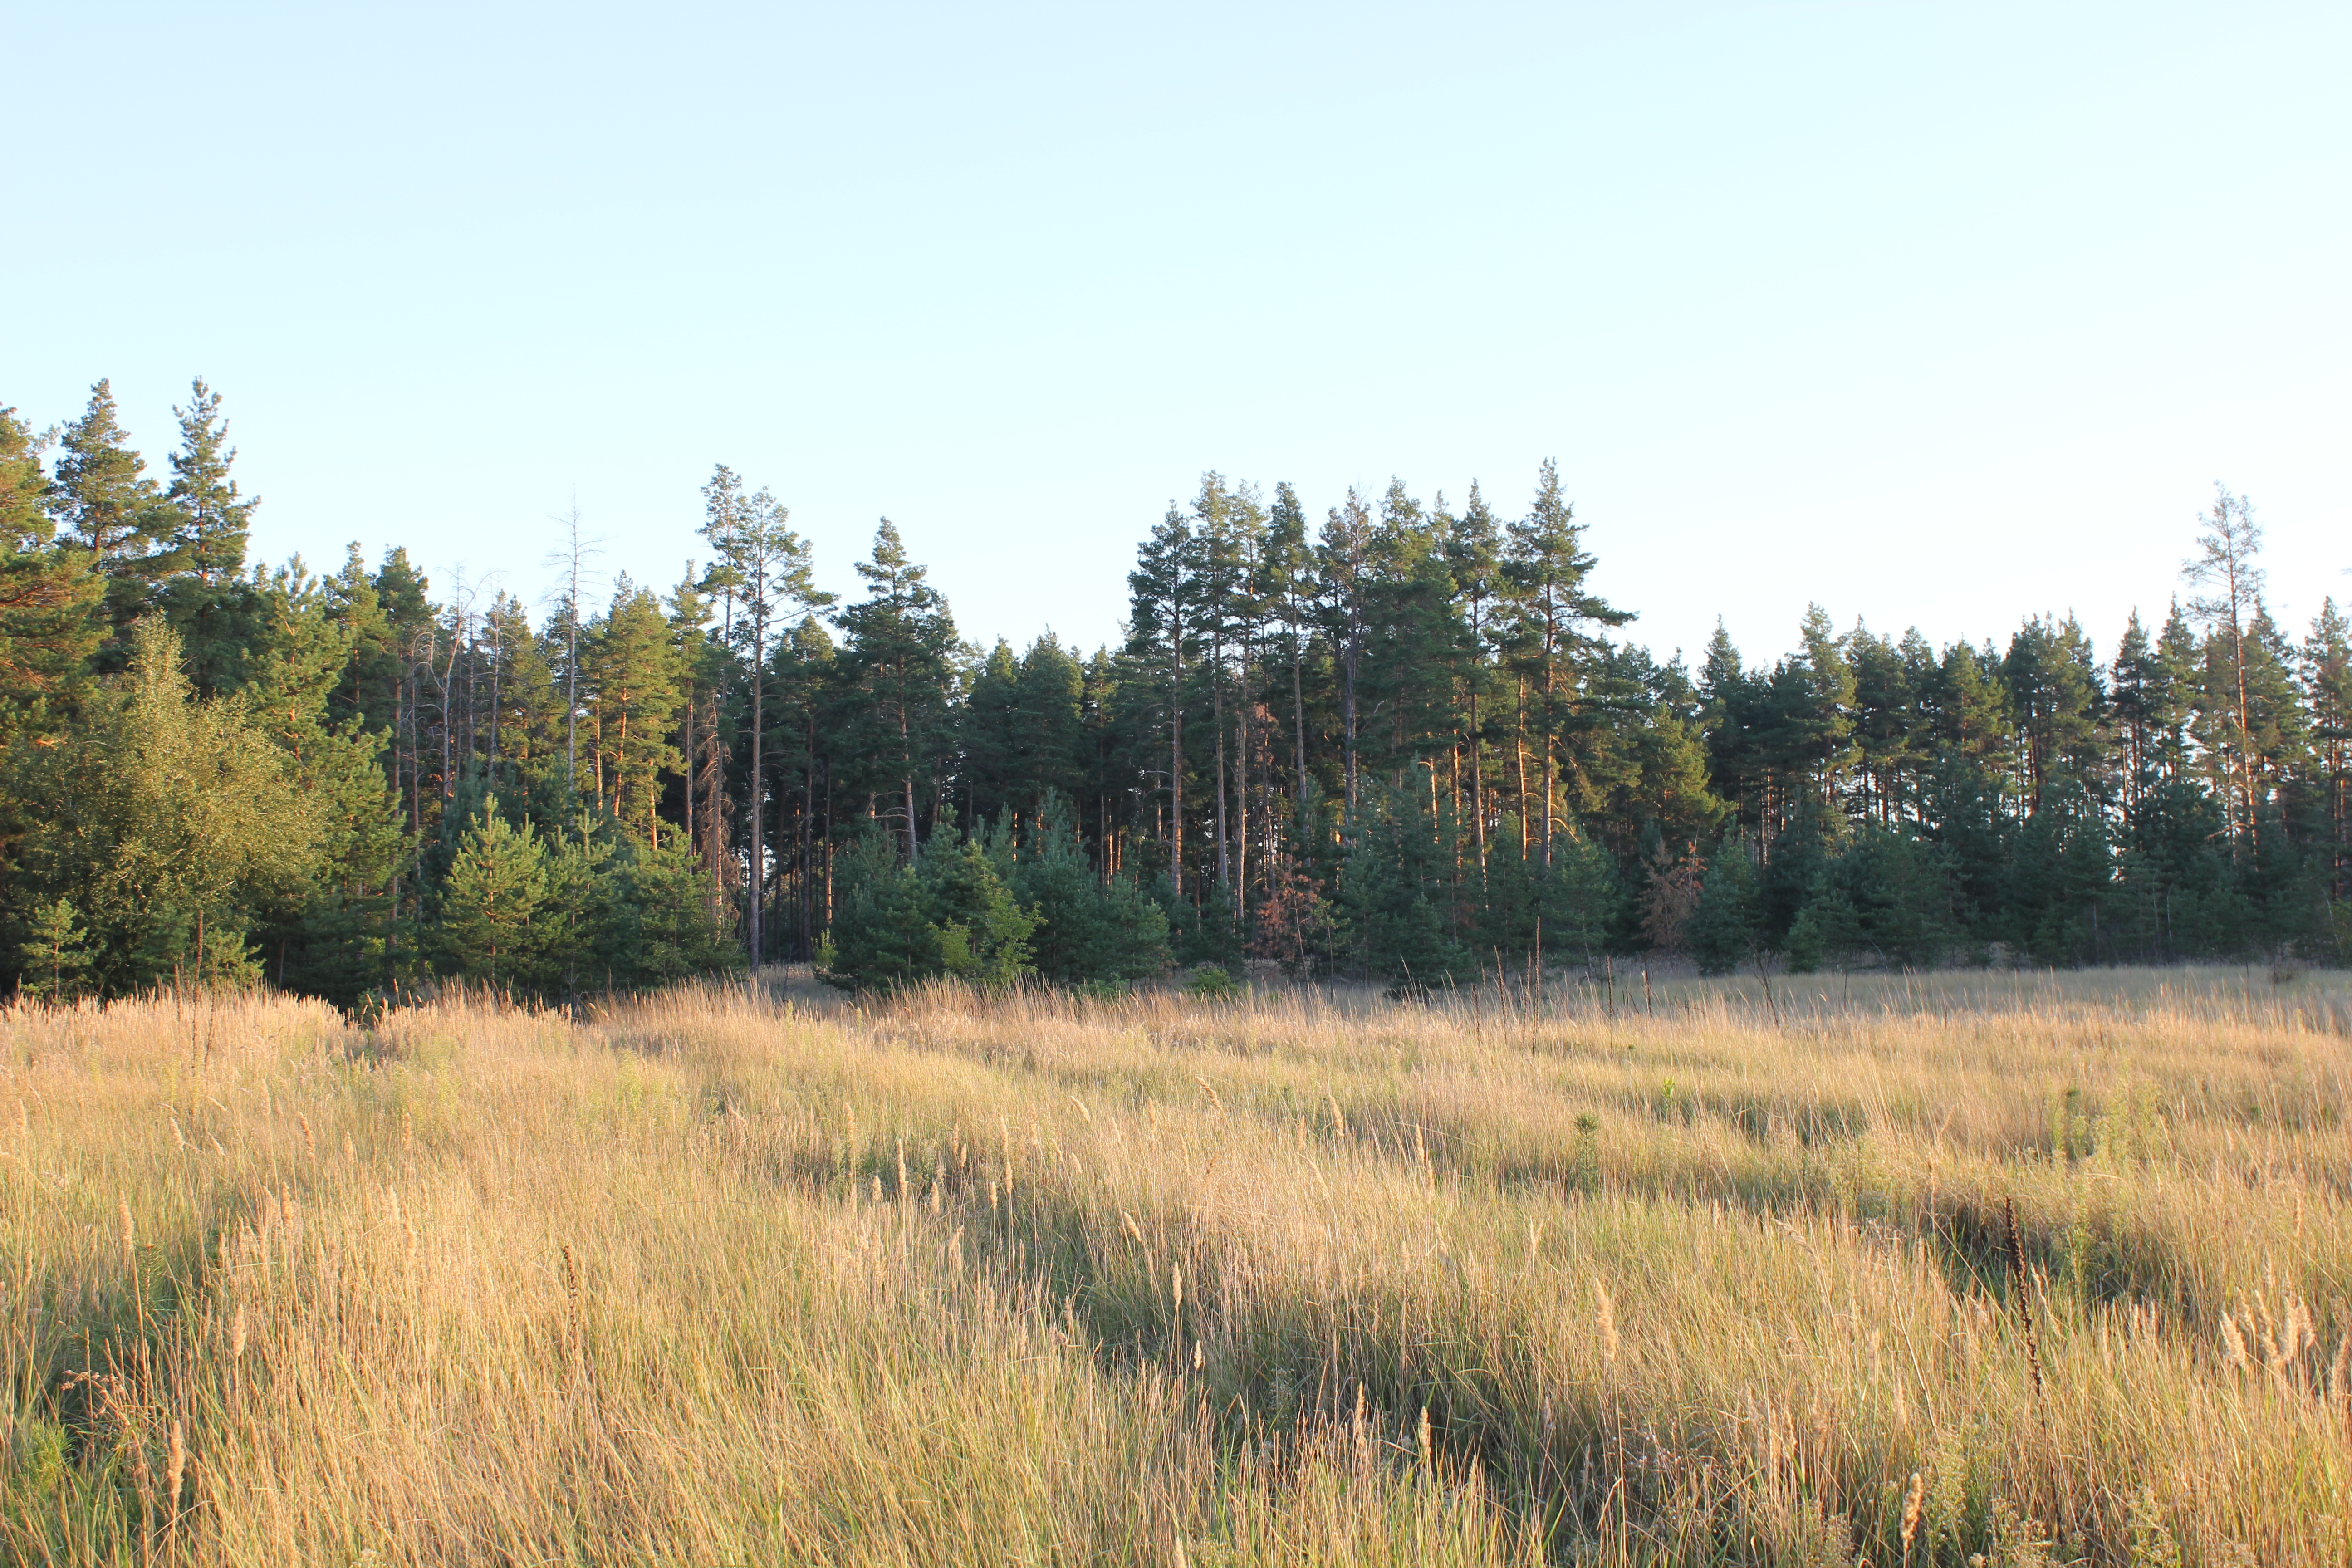
landscape, field, nature, tree, green, grass, pine, forest, trees, sunrise, sun, leaves, ecosystem, grassland, wilderness, nature reserve, vegetation, prairie, shrubland, meadow, wetland, bog, pasture, temperate coniferous forest, biome, ecoregion, spruce fir forest, land lot, grass family, steppe, sky, fen, plant community, plain, tropical and subtropical coniferous forests, temperate broadleaf and mixed forest, hill, savanna, national park, tundra, state park